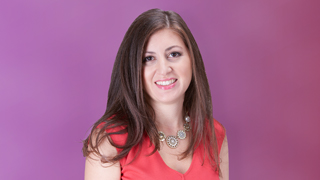
Gender: women